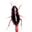
Label: cockroach